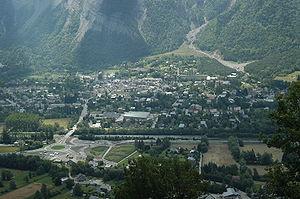
Le Bourg-d'Oisans est une commune française située dans le département de l'Isère en région Auvergne-Rhône-Alpes.